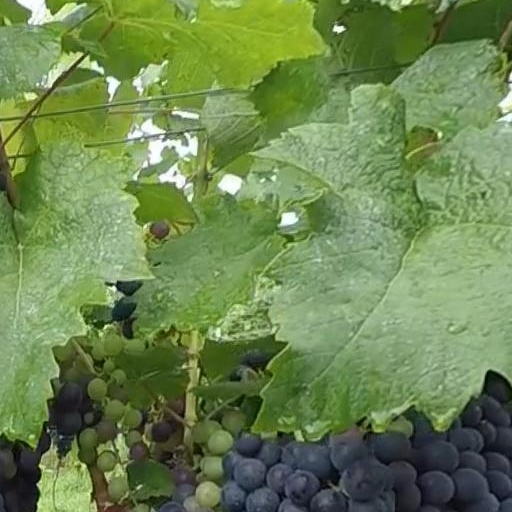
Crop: grape